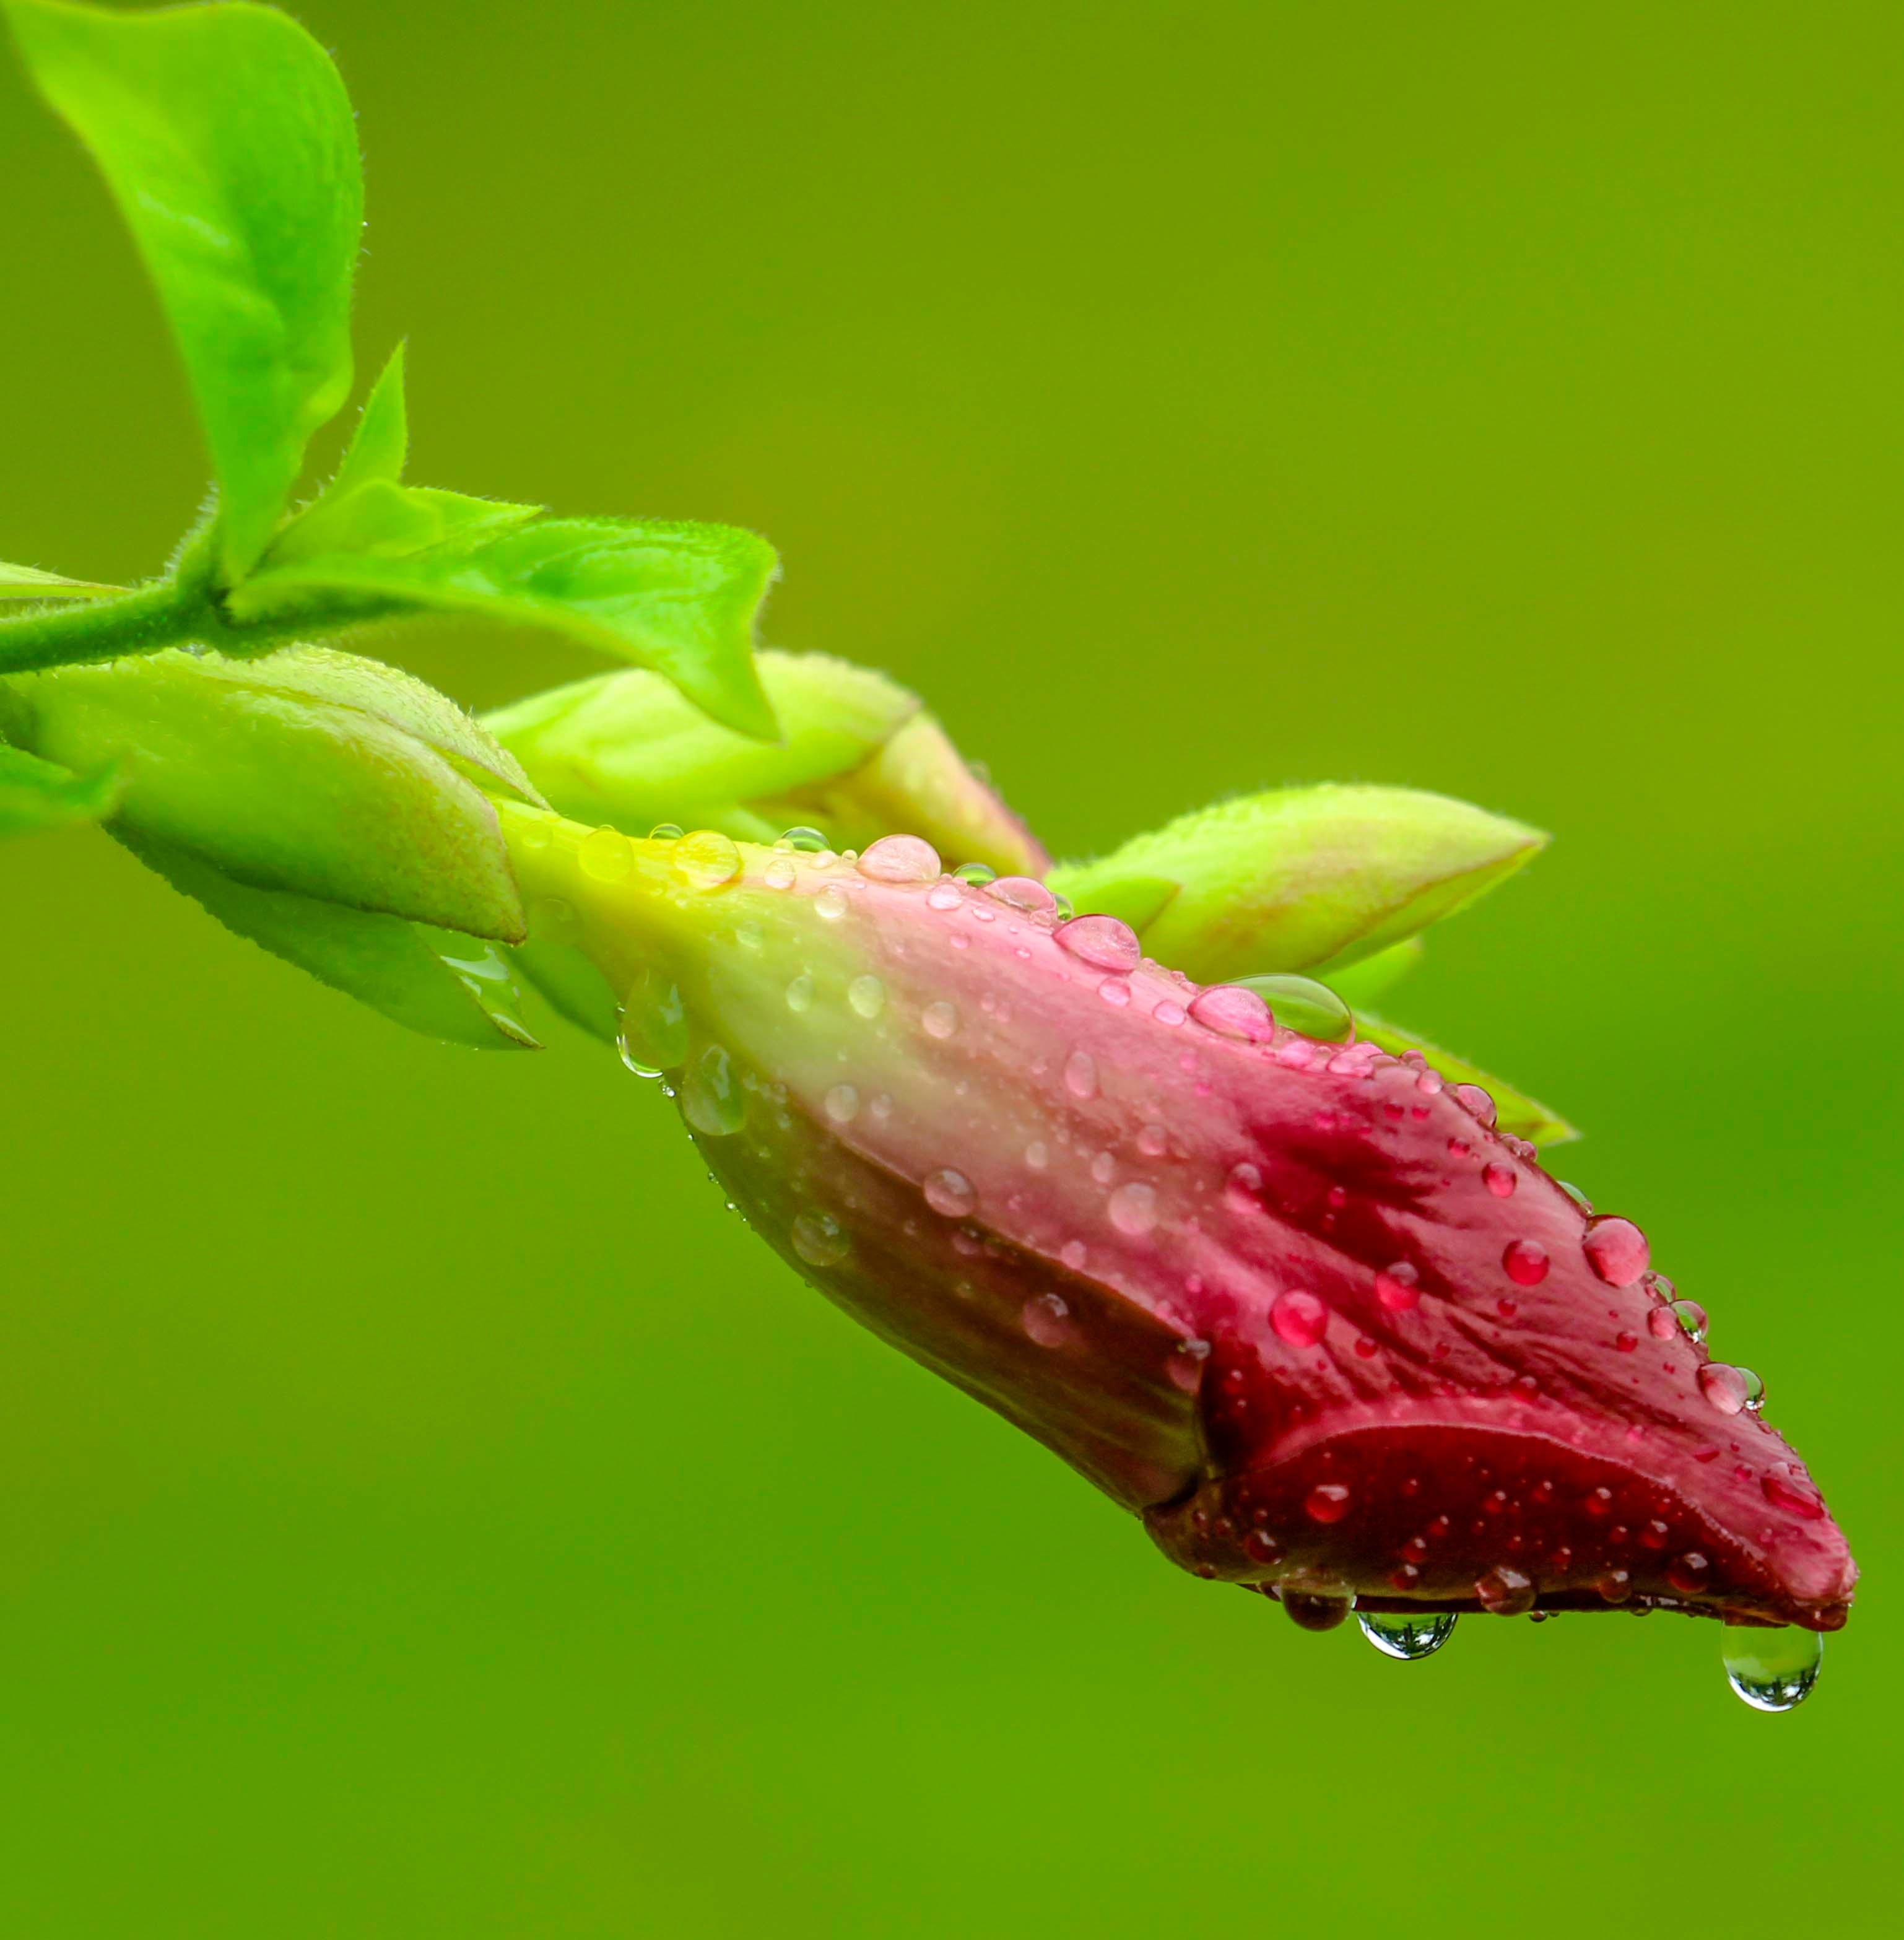
dew, plant, stem, leaf, flower, petal, green, herb, produce, flora, close up, bud, nectar, macro photography, flowering plant, plant stem, land plant